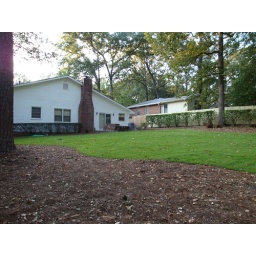
From the pine tree in back corner